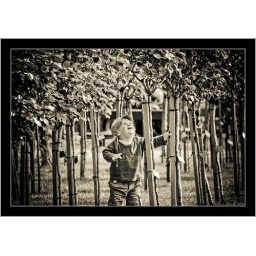
Kid investigating a young tree in one of the parks in Vienna (Austria). Shot in black and white and slightly adjusted in Lightroom.